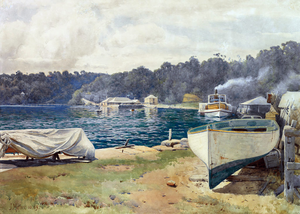
Les arts visuels en Australie ont une longue histoire qui commence il y a sans doute plus de 30 000 ans, avec les peintures sur paroi et les peintures sur bois aborigènes. Les arts visuels australiens incluent l'art indigène australien, l'art colonial, les paysages, les œuvres d'atelier, l'art moderne et contemporain. L'Australie a produit beaucoup d'artistes importants, tant dans la tradition occidentale que dans la tradition indigène. Le caractère sacré de la terre est d’ailleurs un thème commun à ces deux traditions artistiques.
La galerie d'art de Nouvelle-Galles du Sud est un musée situé à Sydney, en Australie. C'est la galerie publique la plus importante de Sydney, et la quatrième plus grande d'Australie. L'accès à l'espace général d'exposition est gratuit. Il compte des œuvres de l'art australien, européen et asiatique.